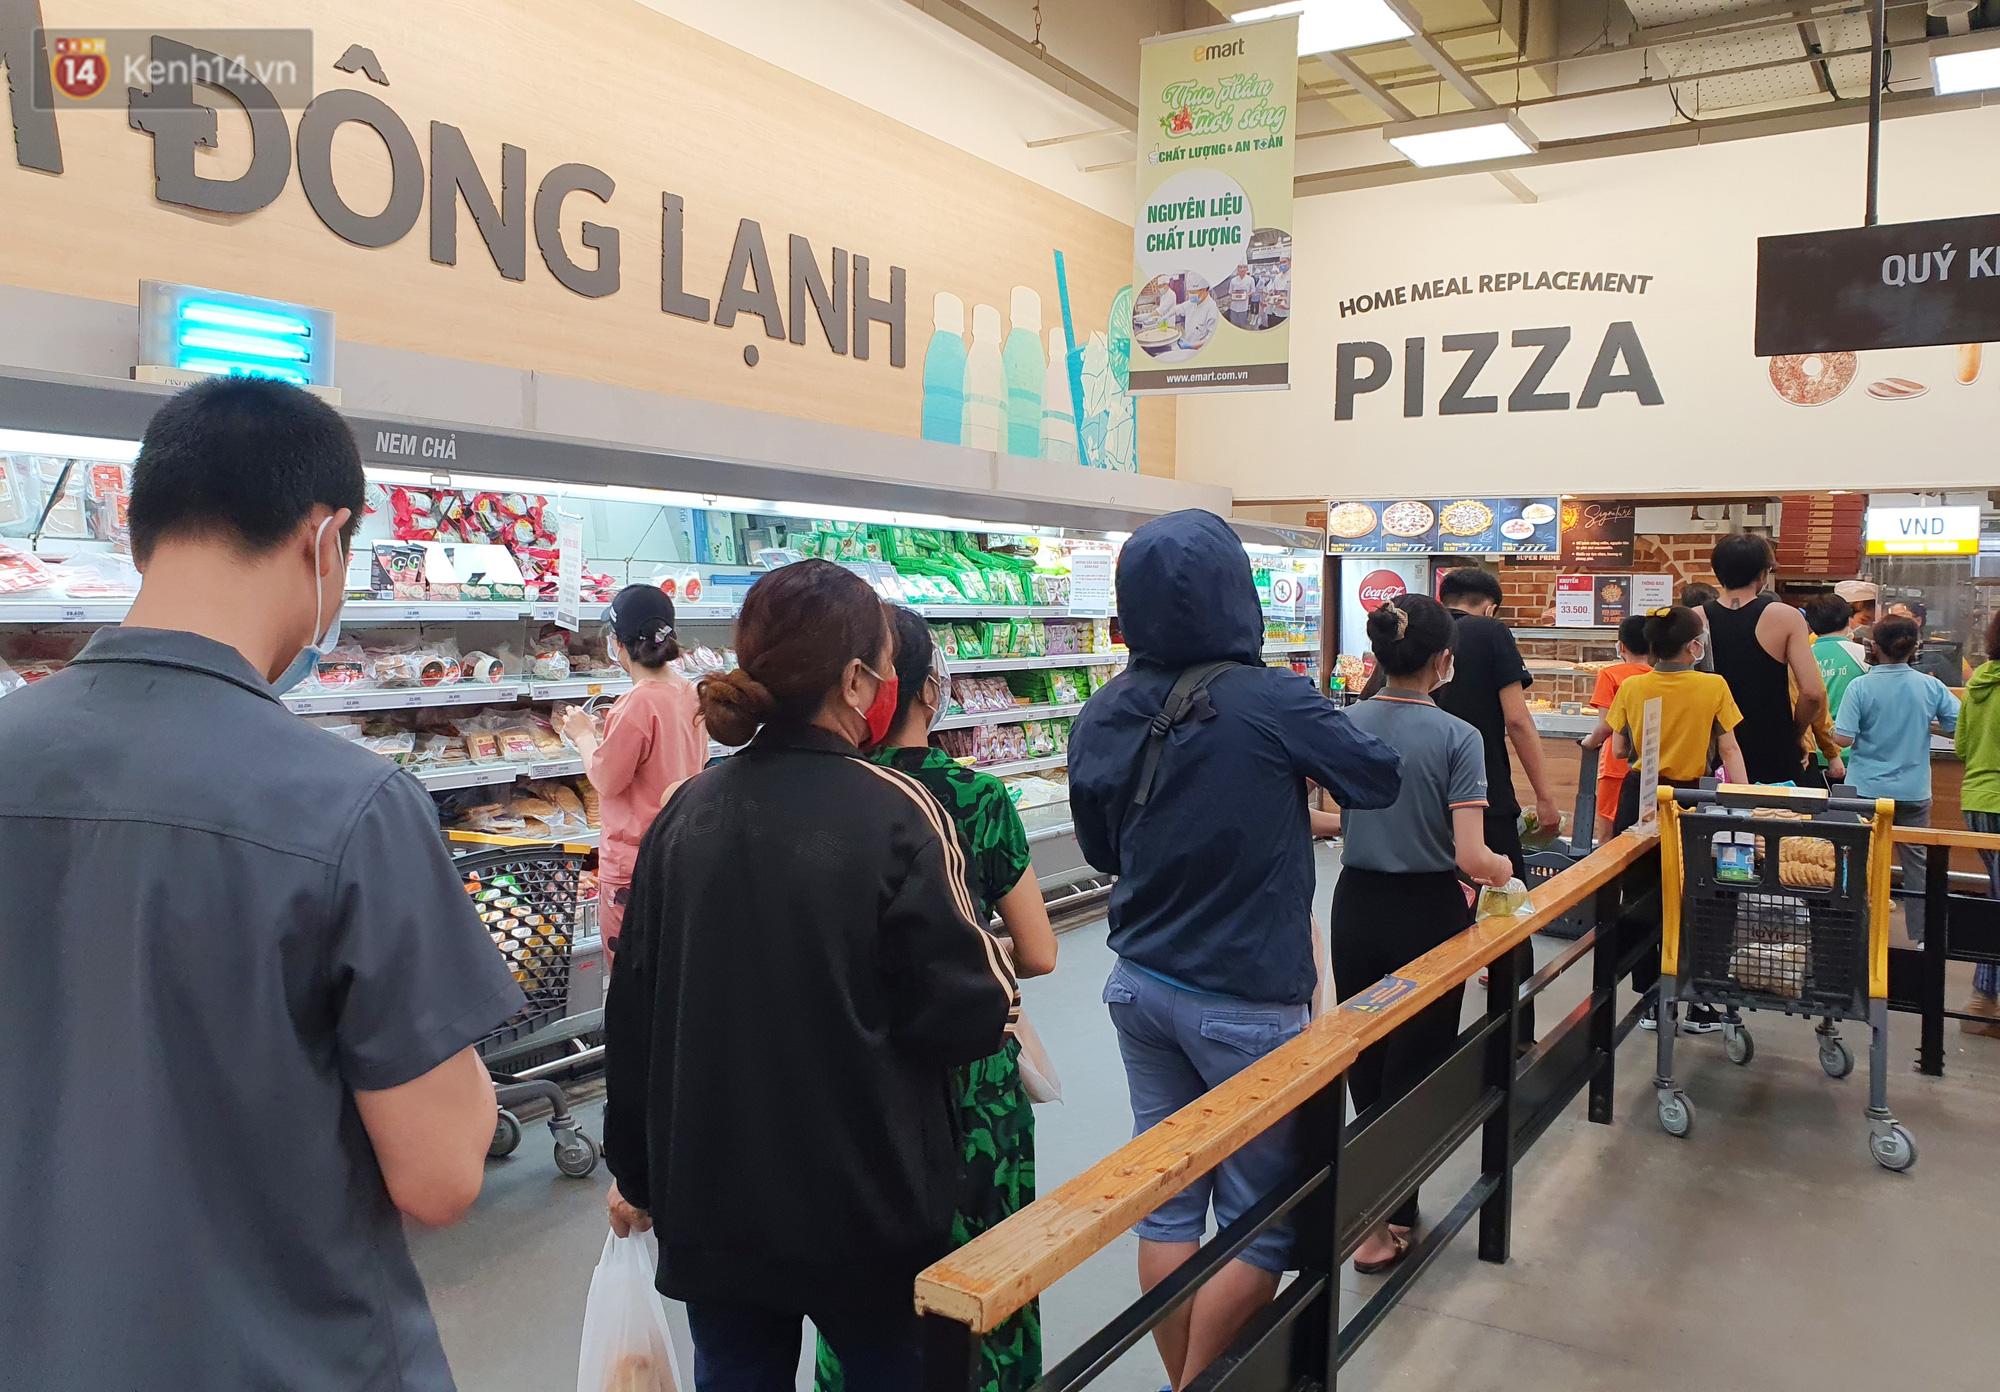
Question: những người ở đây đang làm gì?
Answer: những người ở đây đang xếp hàng mua pizza